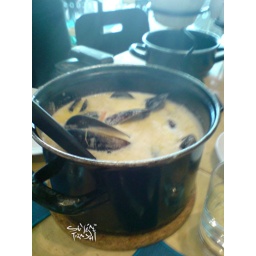
mussels with white wine sauce in pot